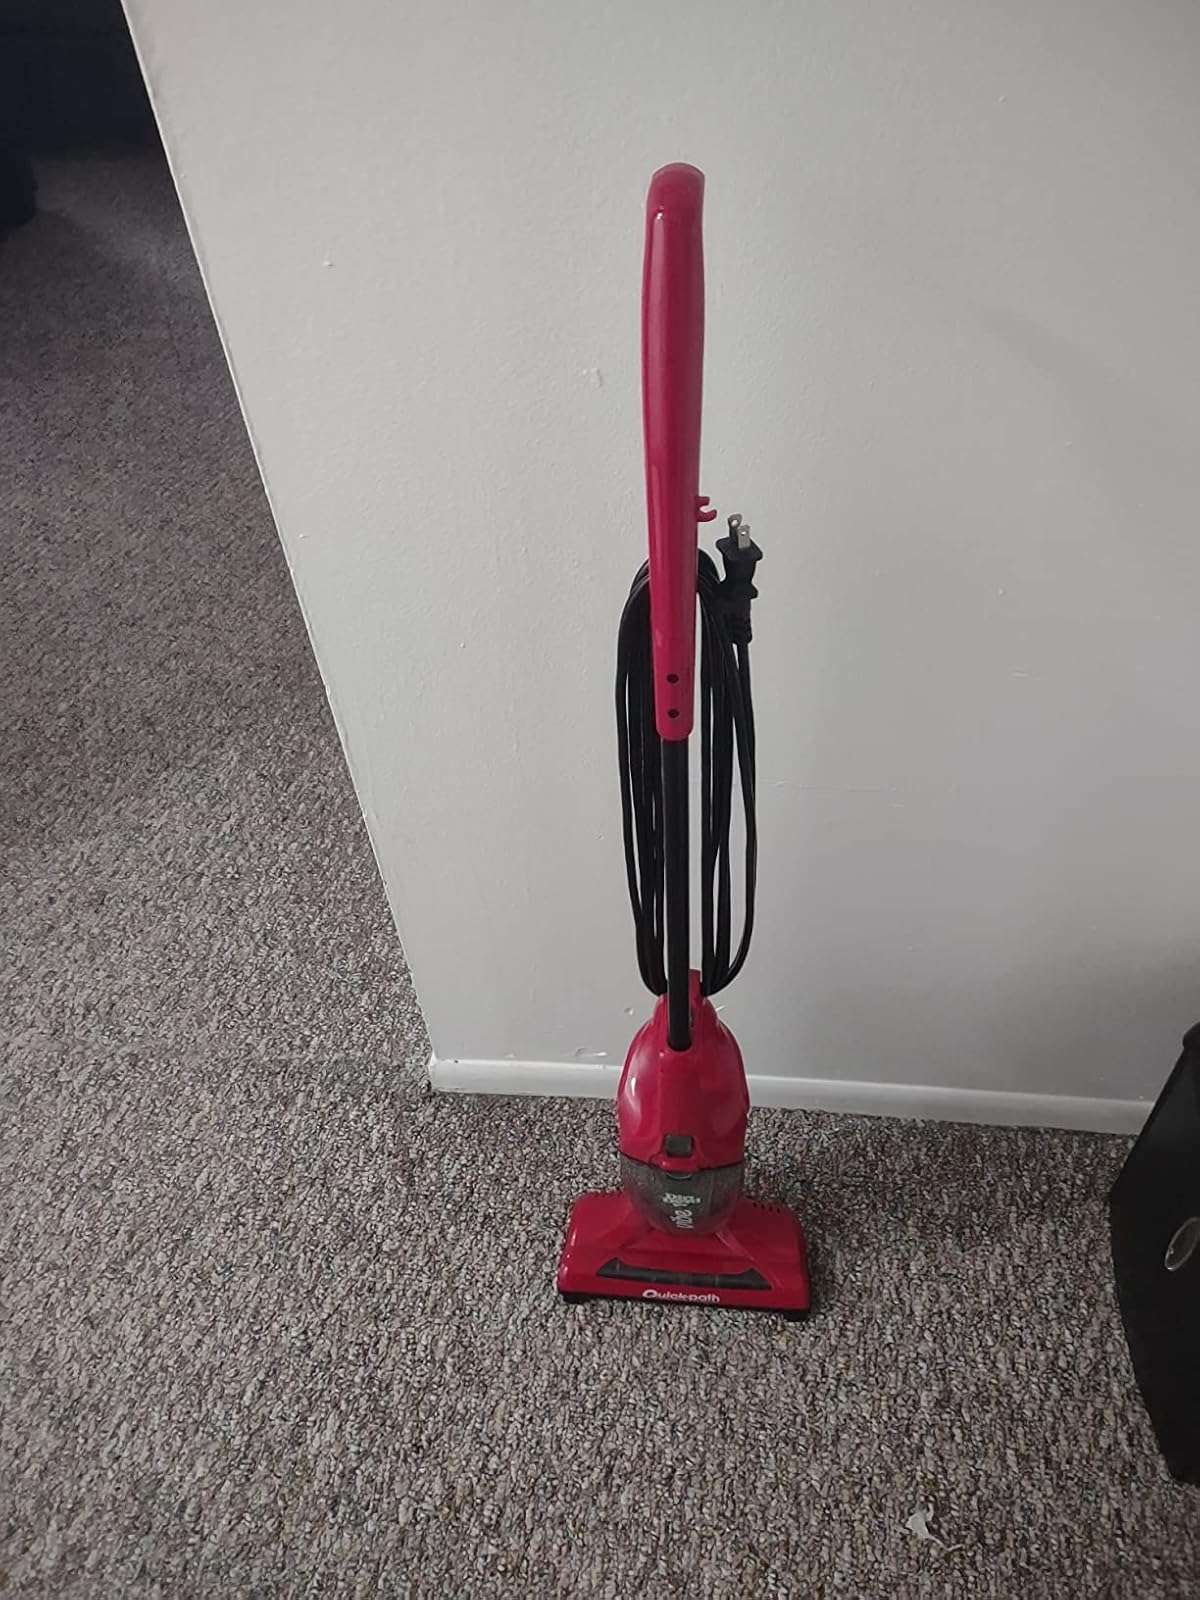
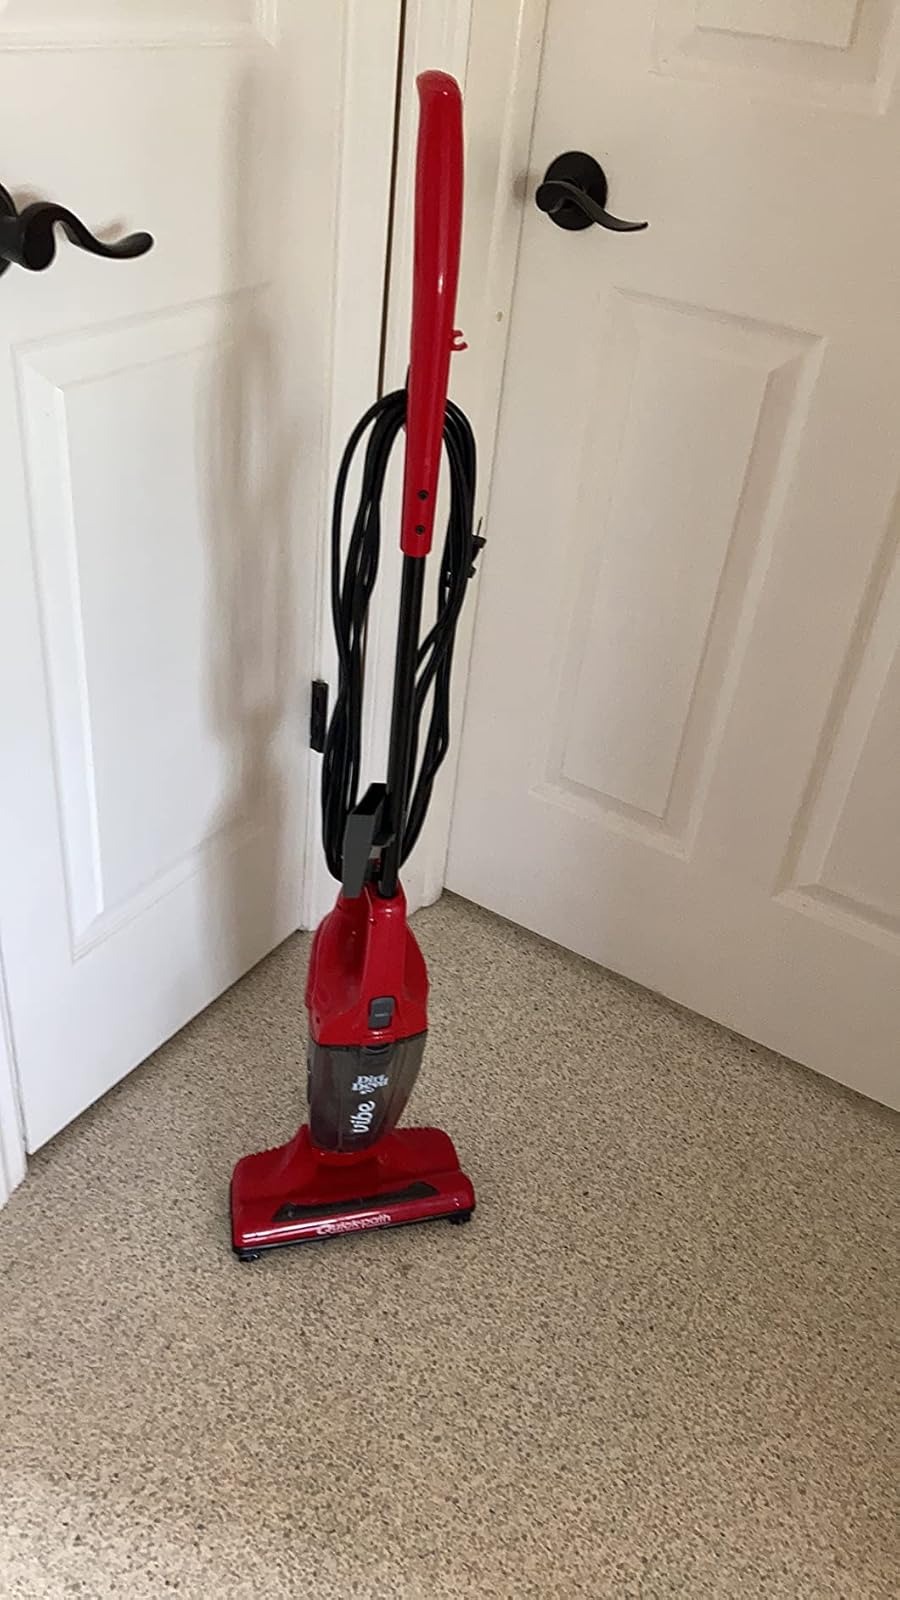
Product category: items_vacuum
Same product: yes